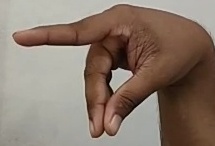
ASL sign: P